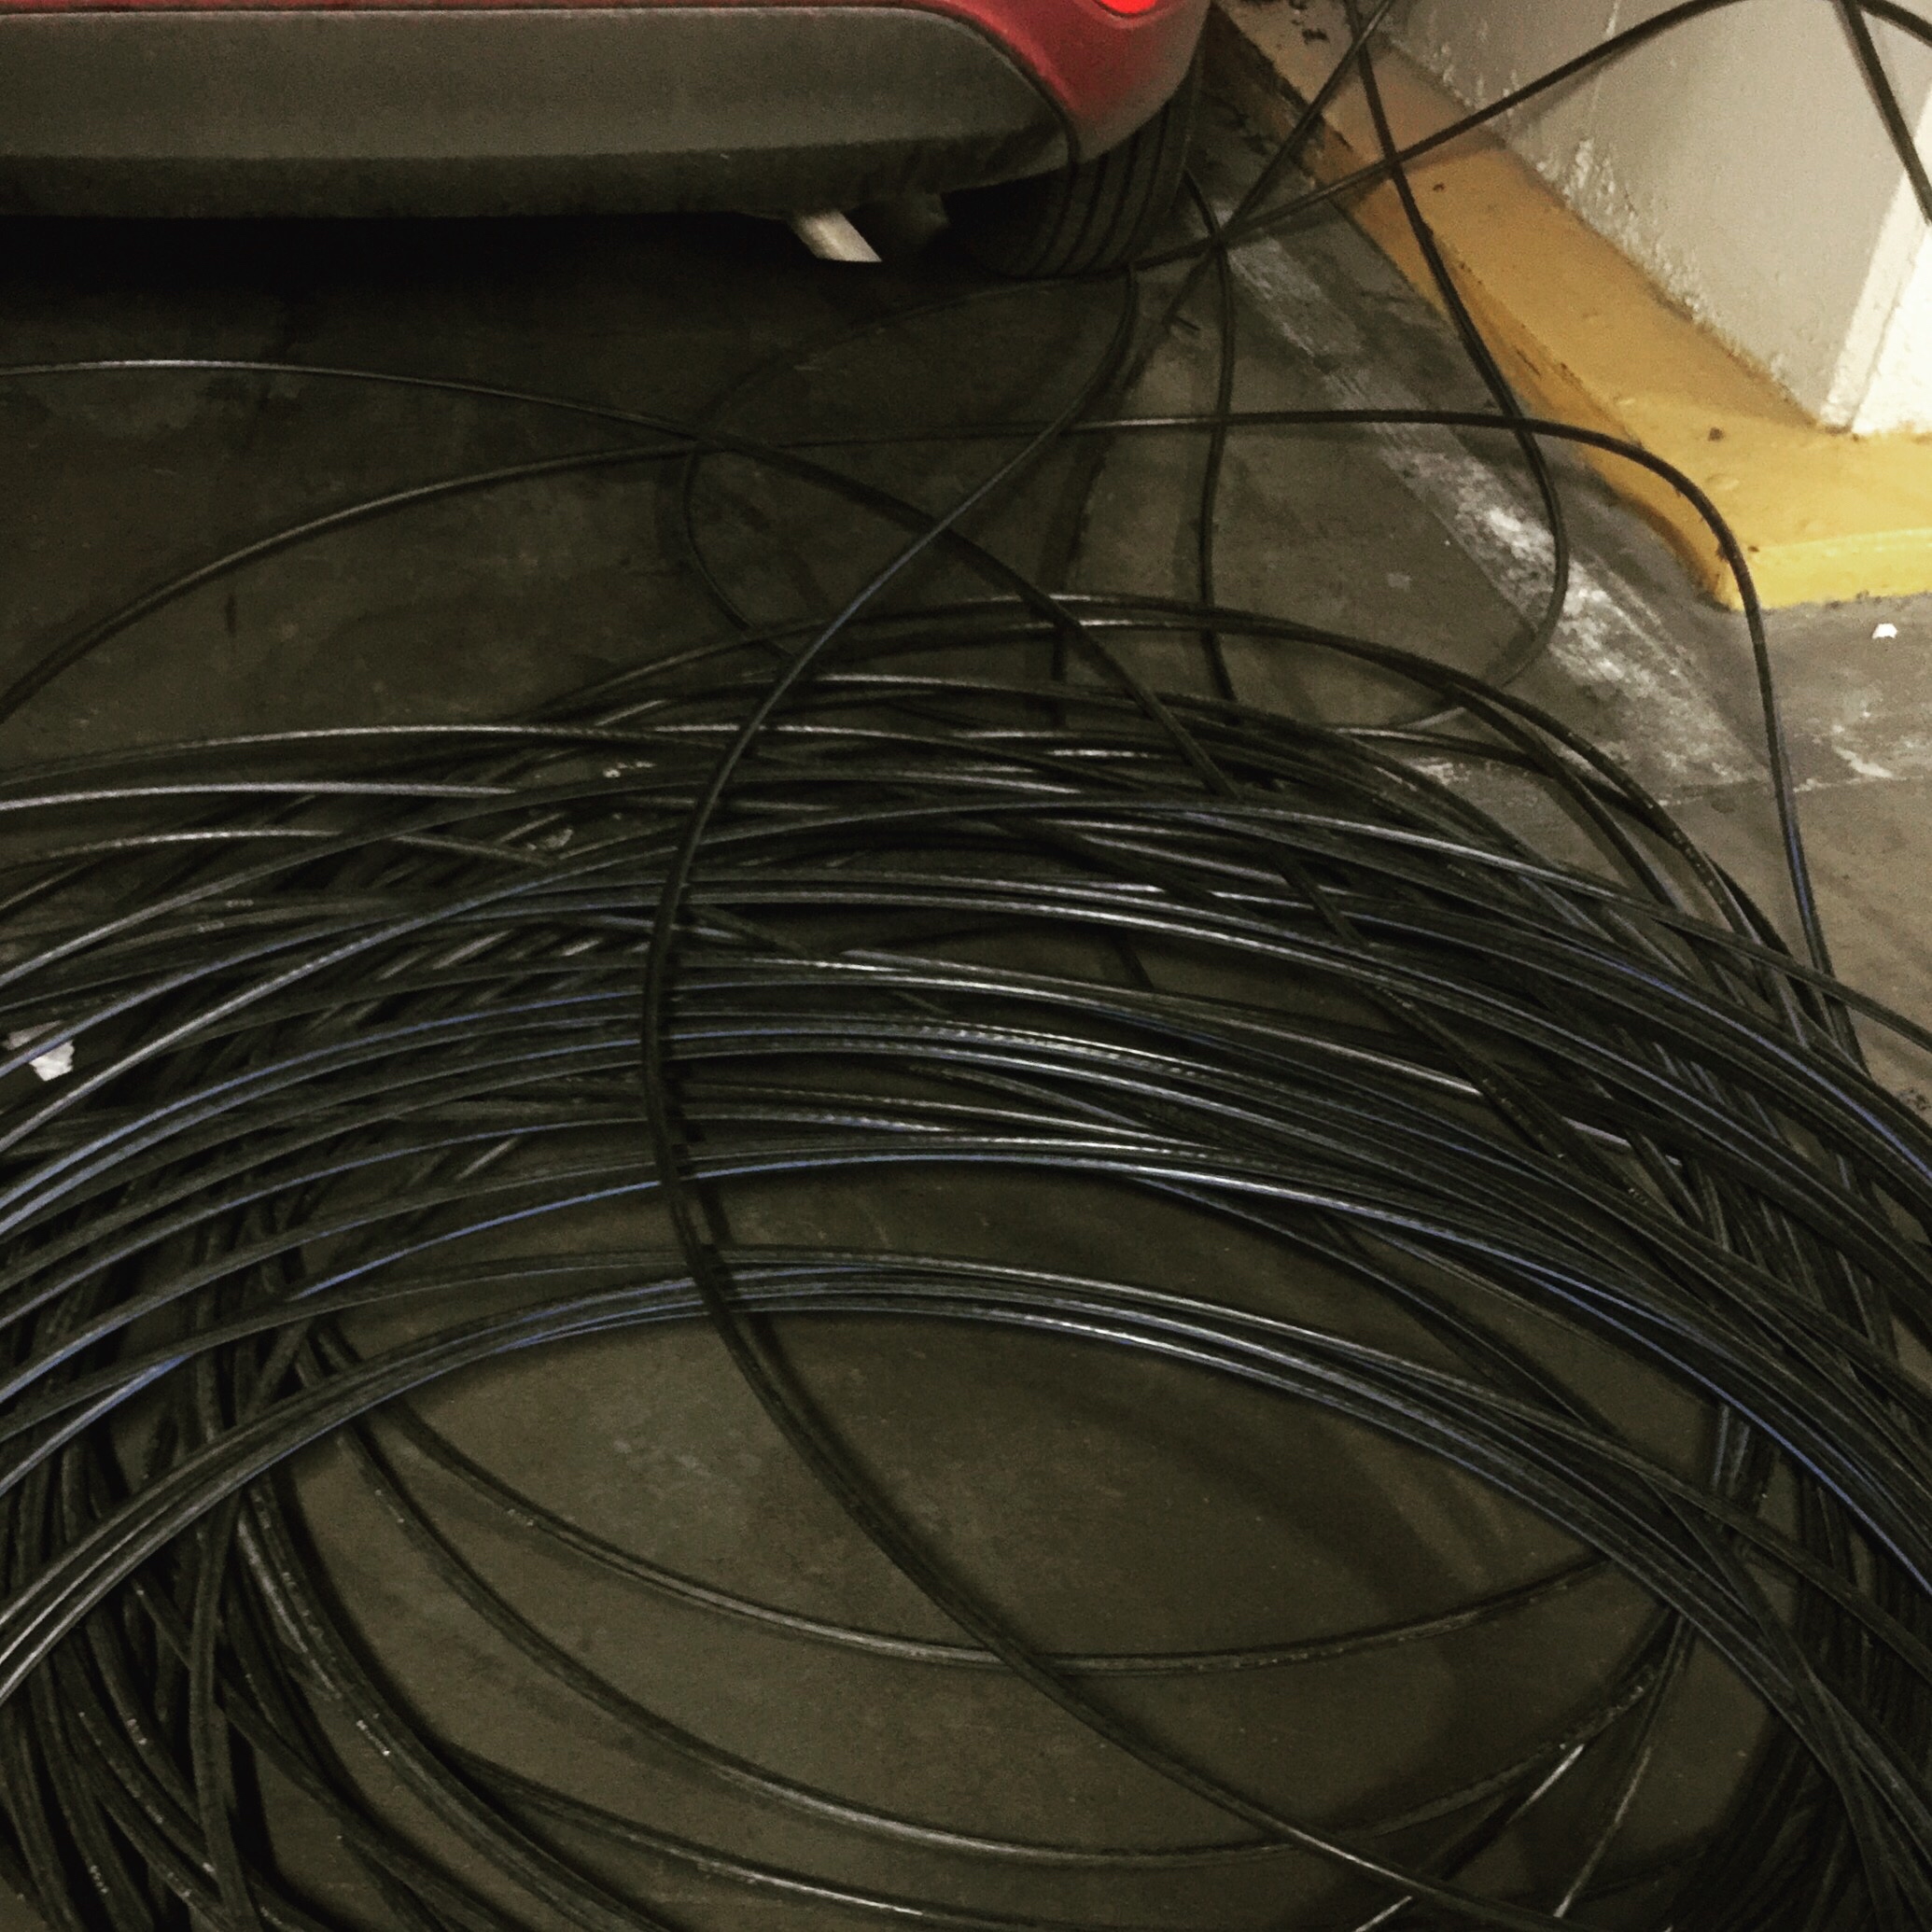
iphone, technology, wheel, floor, glass, wire, black, tire, circle, instagram, argentina, iphoneography, project365, squareformat, rodrigoparedes, buenosaires, ar, 160378, 160378com, www160378com, iphone6plus, 288, electrical wiring, automotive tire, electronics accessory